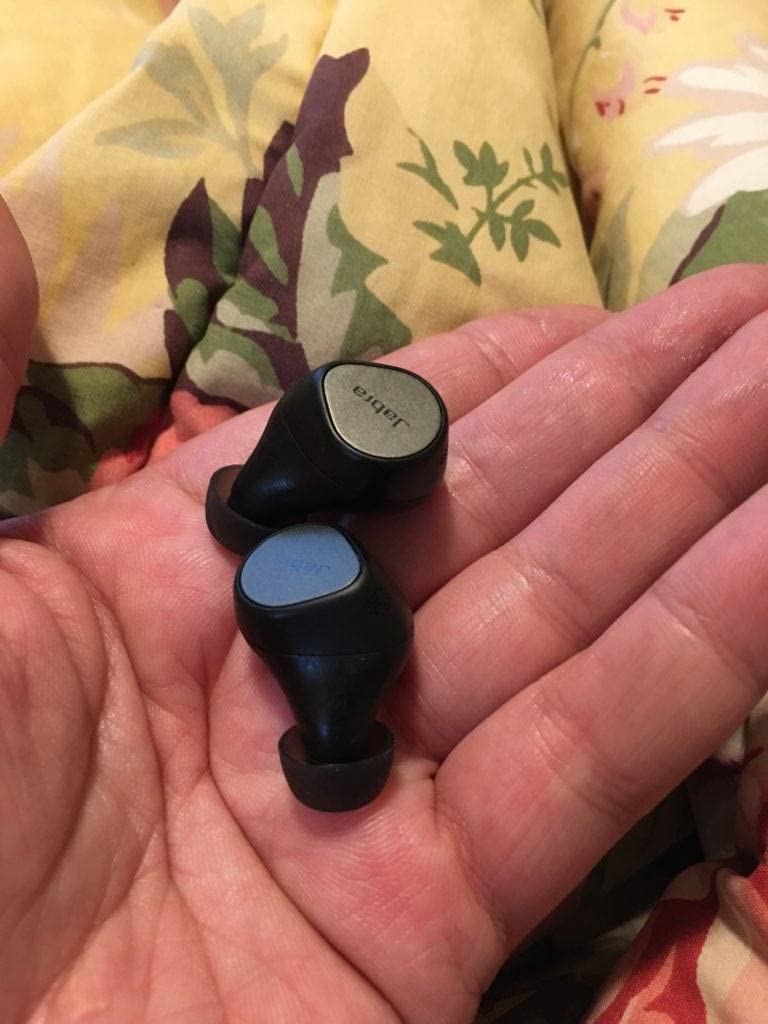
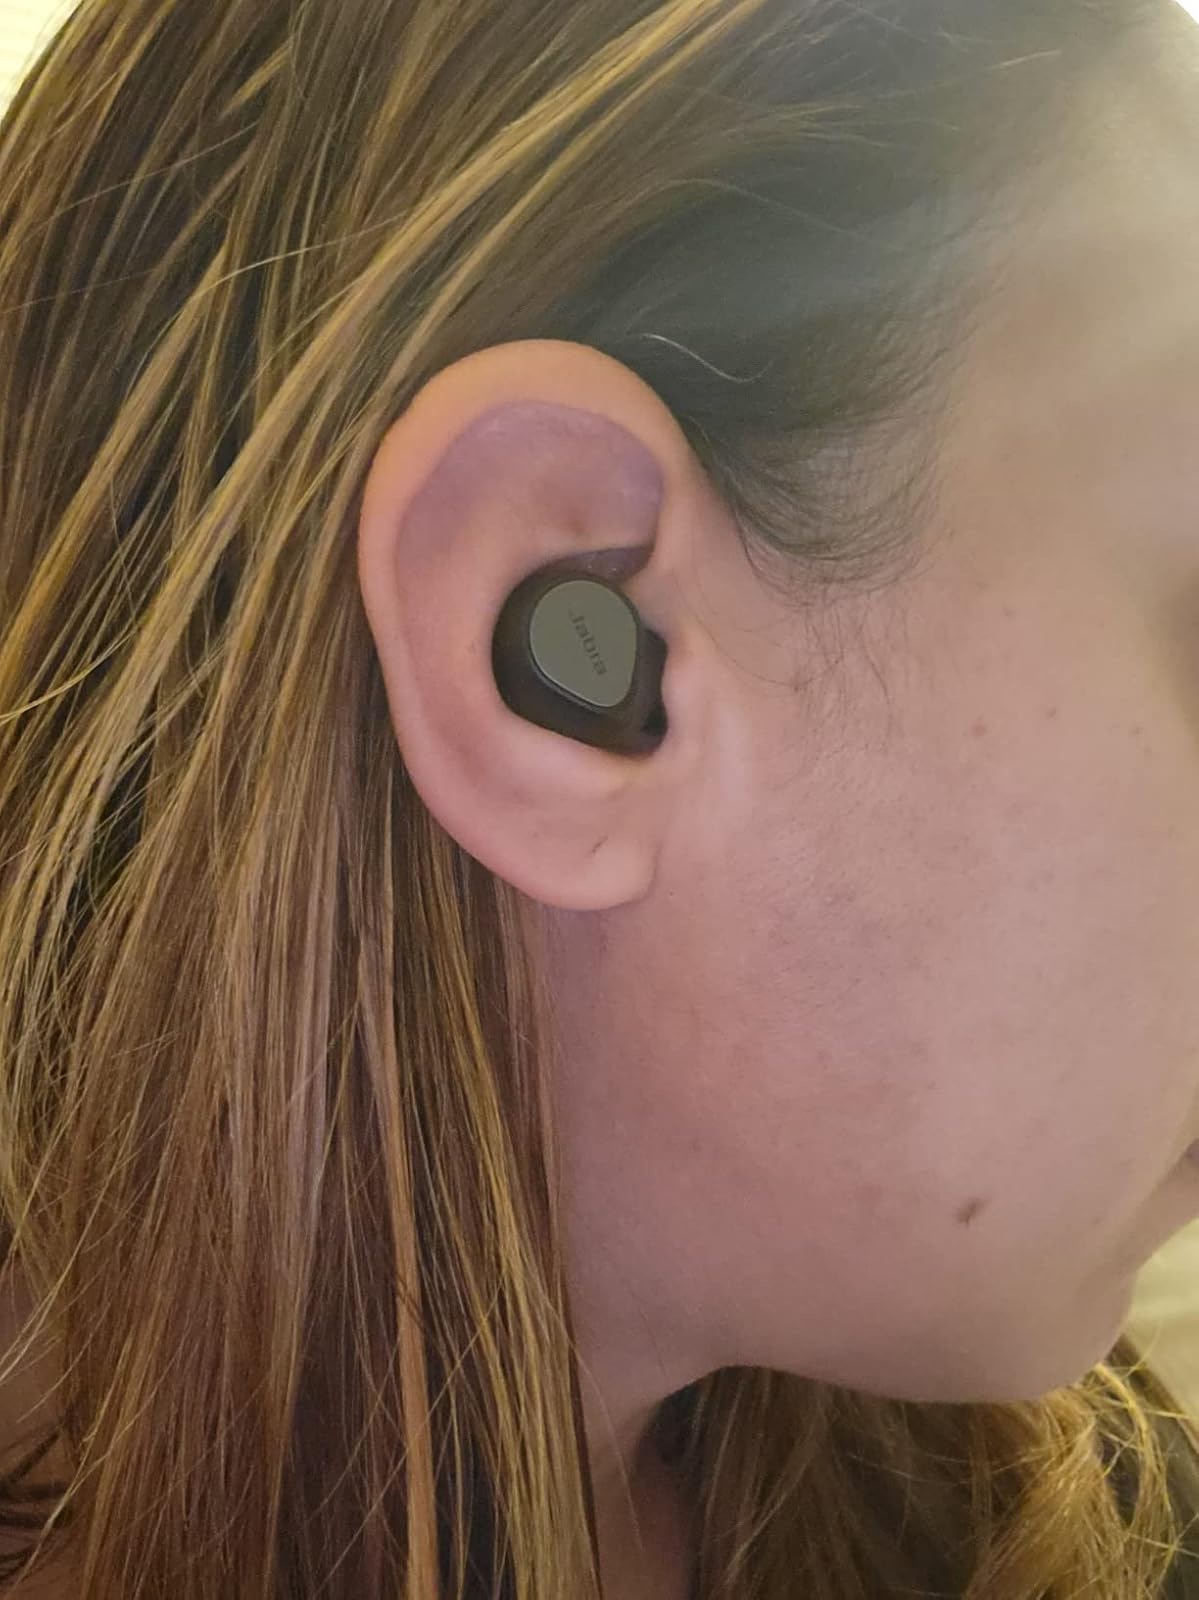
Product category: earbuds
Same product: yes